List of Guilty Crown characters

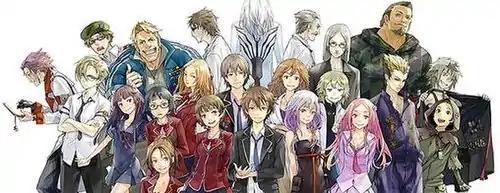

The anime Guilty Crown revolves around Shu Ouma, a high school boy who inadvertently obtains an ability called "Power of the King" that enables him to draw out items called "Voids" from other people. He is then thrown into the conflict between a quasi-governmental organization known as the GHQ and a resistance group called "Funeral Parlor" which aims to restore Japan's independence from the GHQ. In the process, Shu has to deal with the burden his ability puts on his shoulders and the horrific mystery of his past.